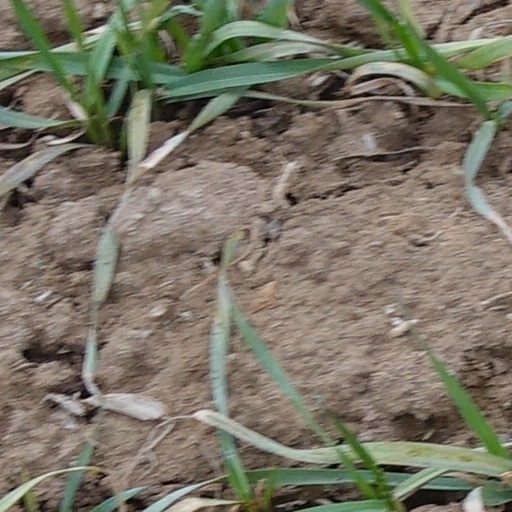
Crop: wheat